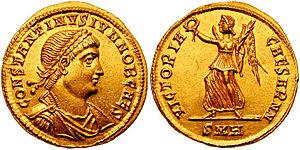
L’allégorie de la Victoire est l’équivalent romain de la Nikê grecque et personnifie la victoire.
L’ivoire Barberini est un objet d'art byzantin datant de l'Antiquité tardive. Il est conservé au musée du Louvre à Paris.
Constantin II, né en 316 à Arles et mort en avril 340 près d'Aquilée, est un empereur romain chrétien du Bas-Empire.